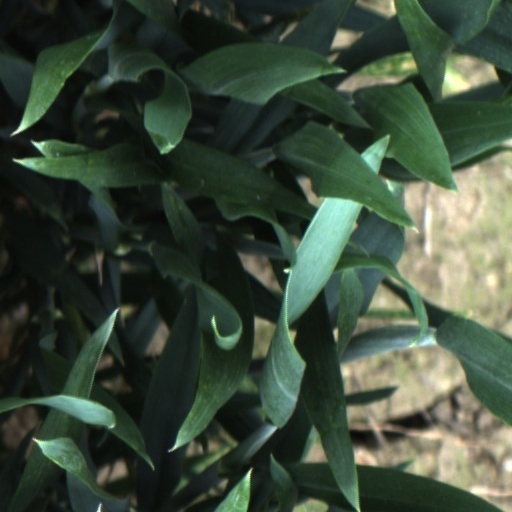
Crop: wheat